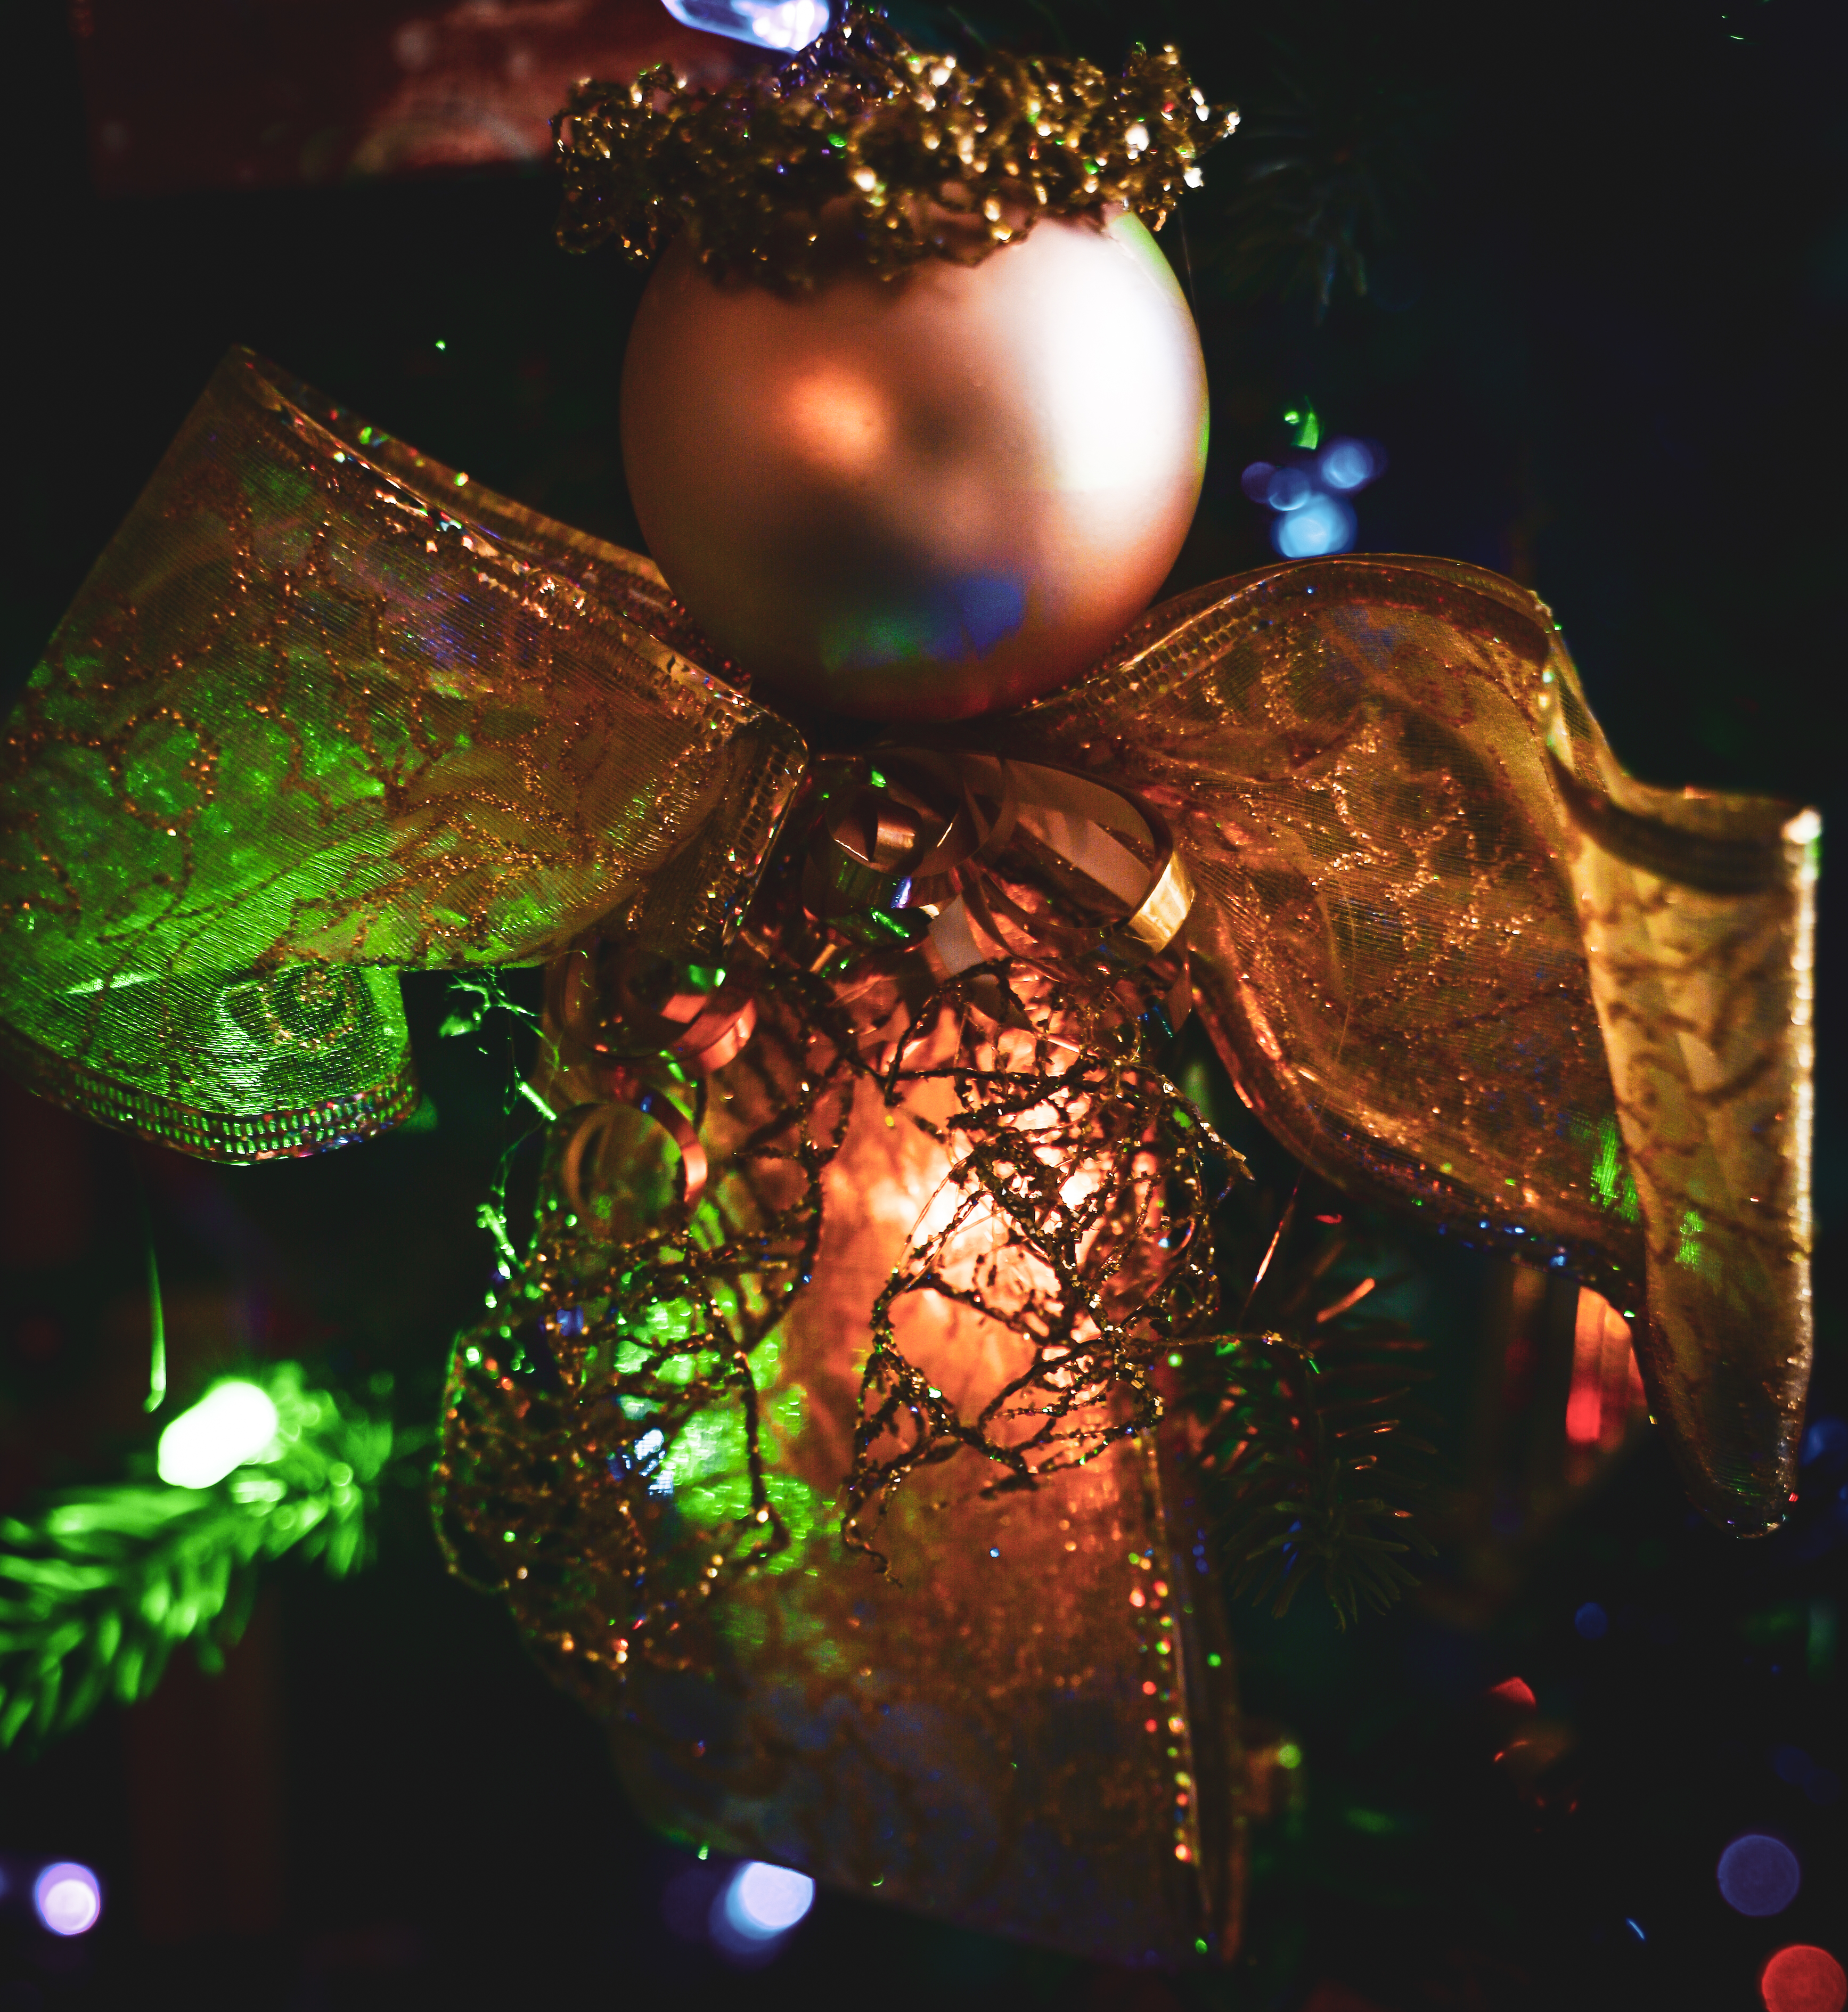
christmas, christmas lights, christmas tree, Christmas Tree Ornament, merry christmas, nikon, Nikon Z50, tree ornament, Z50, nature, green, black, christmas ornament, ornament, christmas decoration, tree, darkness, Holiday ornament, holiday, event, glass, fashion accessory, midnight, art, interior design, metal, plant, circle, festival, glitter, night, light fixture, pattern, tradition, fir, lighting accessory